Joseph Danly

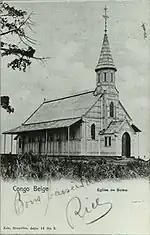
The iron church of Boma, second capital of the Congo Free State, in a period postcard. The structure was inaugurated on 19 April 1891.

Several factors were contributing to the growing interest for prefabricated metal buildings in the final decades of the 19th century. Above all, the gold rushes in North America and Australia, soon followed by the colonial expansion in Africa and Asia, prompted a demand for construction materials that could be easily transported across long distances and through arduous terrain. Moreover, the tropical climate of most European colonies required building materials that could withstand rot, insect and rodent damage, and fire. Iron soon became widely appreciated for its fire-retardant and damp-proof properties, strength, and durability.